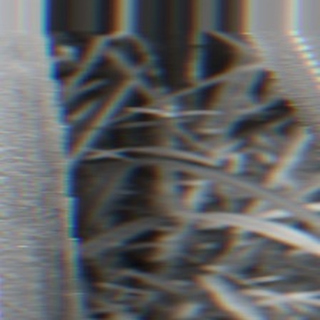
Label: sugarcane_bacterial_blight